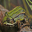
Label: frog